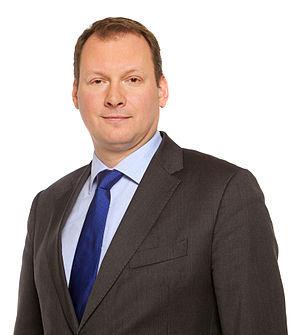
Matthijs van Miltenburg, né le 2 avril 1972 à Rosmalen, est un homme politique néerlandais, membre du parti Démocrates 66 et député européen pour les Pays-Bas de 2014 à 2019.